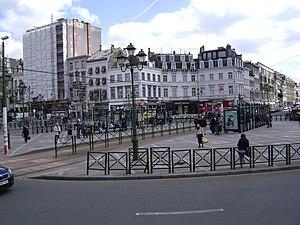
Arrêt de tram Louise à Bruxelles
Formidable est une berceuse du chanteur belge Stromae, extraite de son second album studio, intitulé Racine carrée. Le titre est sorti en tant que second single de l'album le 27 mai 2013.